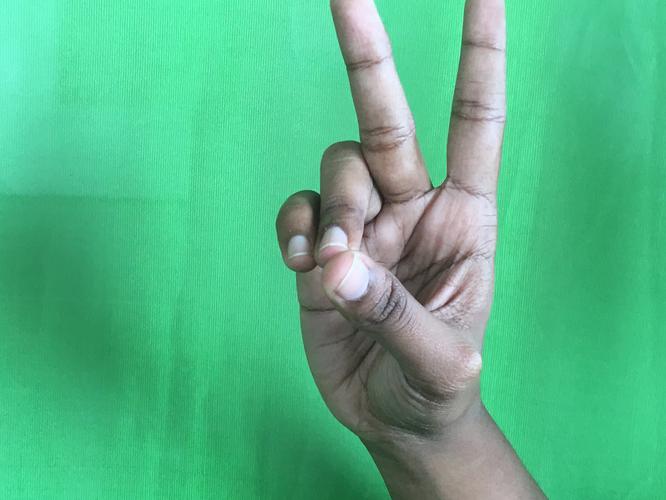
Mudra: Katrimukha
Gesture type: single_hand